Big Boss Man

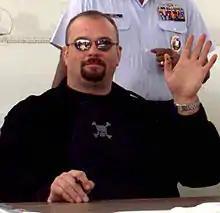

Big Boss Man subsequently entered a major feud with Al Snow, which eventually involved Snow's pet chihuahua, Pepper. He won the WWF Hardcore Championship from Snow on July 25 at Fully Loaded. At SummerSlam on August 22, the two had a Falls Count Anywhere match that spilled into the backstage area, the street and, finally, into a nearby bar. Prior to the match, Snow had set Pepper's pet carrier near the entrance way; minutes into the match, Boss Man picked it up, taunted Pepper, struck Snow with the carrier, and carelessly tossed it behind him. Commentator Jim Ross immediately apologized to viewers for the act and stated that Pepper had been removed from the box before the match. Snow won the match and regained the WWF Hardcore Championship. Boss Man regained the championship on the subsequent episode of "SmackDown!". Two weeks later, Big Boss Man kidnapped and ransomed Pepper, arranging a meeting in which he fed Snow a meat dish supposedly made from Pepper's remains. On the same night, Big Boss Man lost the Hardcore Championship to the returning British Bulldog, who then gifted the title to Snow. Boss Man and Snow settled their feud in a Kennel from Hell match for the title at Unforgiven on September 26, in which a blue solid steel cage surrounded the ring itself and the ringside was surrounded by a chain-link fenced "cell". The objective of the match was to escape from the cage and the cell while avoiding "attack dogs" (which turned out to be disappointingly docile) positioned outside the ring. Boss Man ultimately lost the match, but won back the title in a triple threat match involving Snow and Big Show nearly two weeks later.